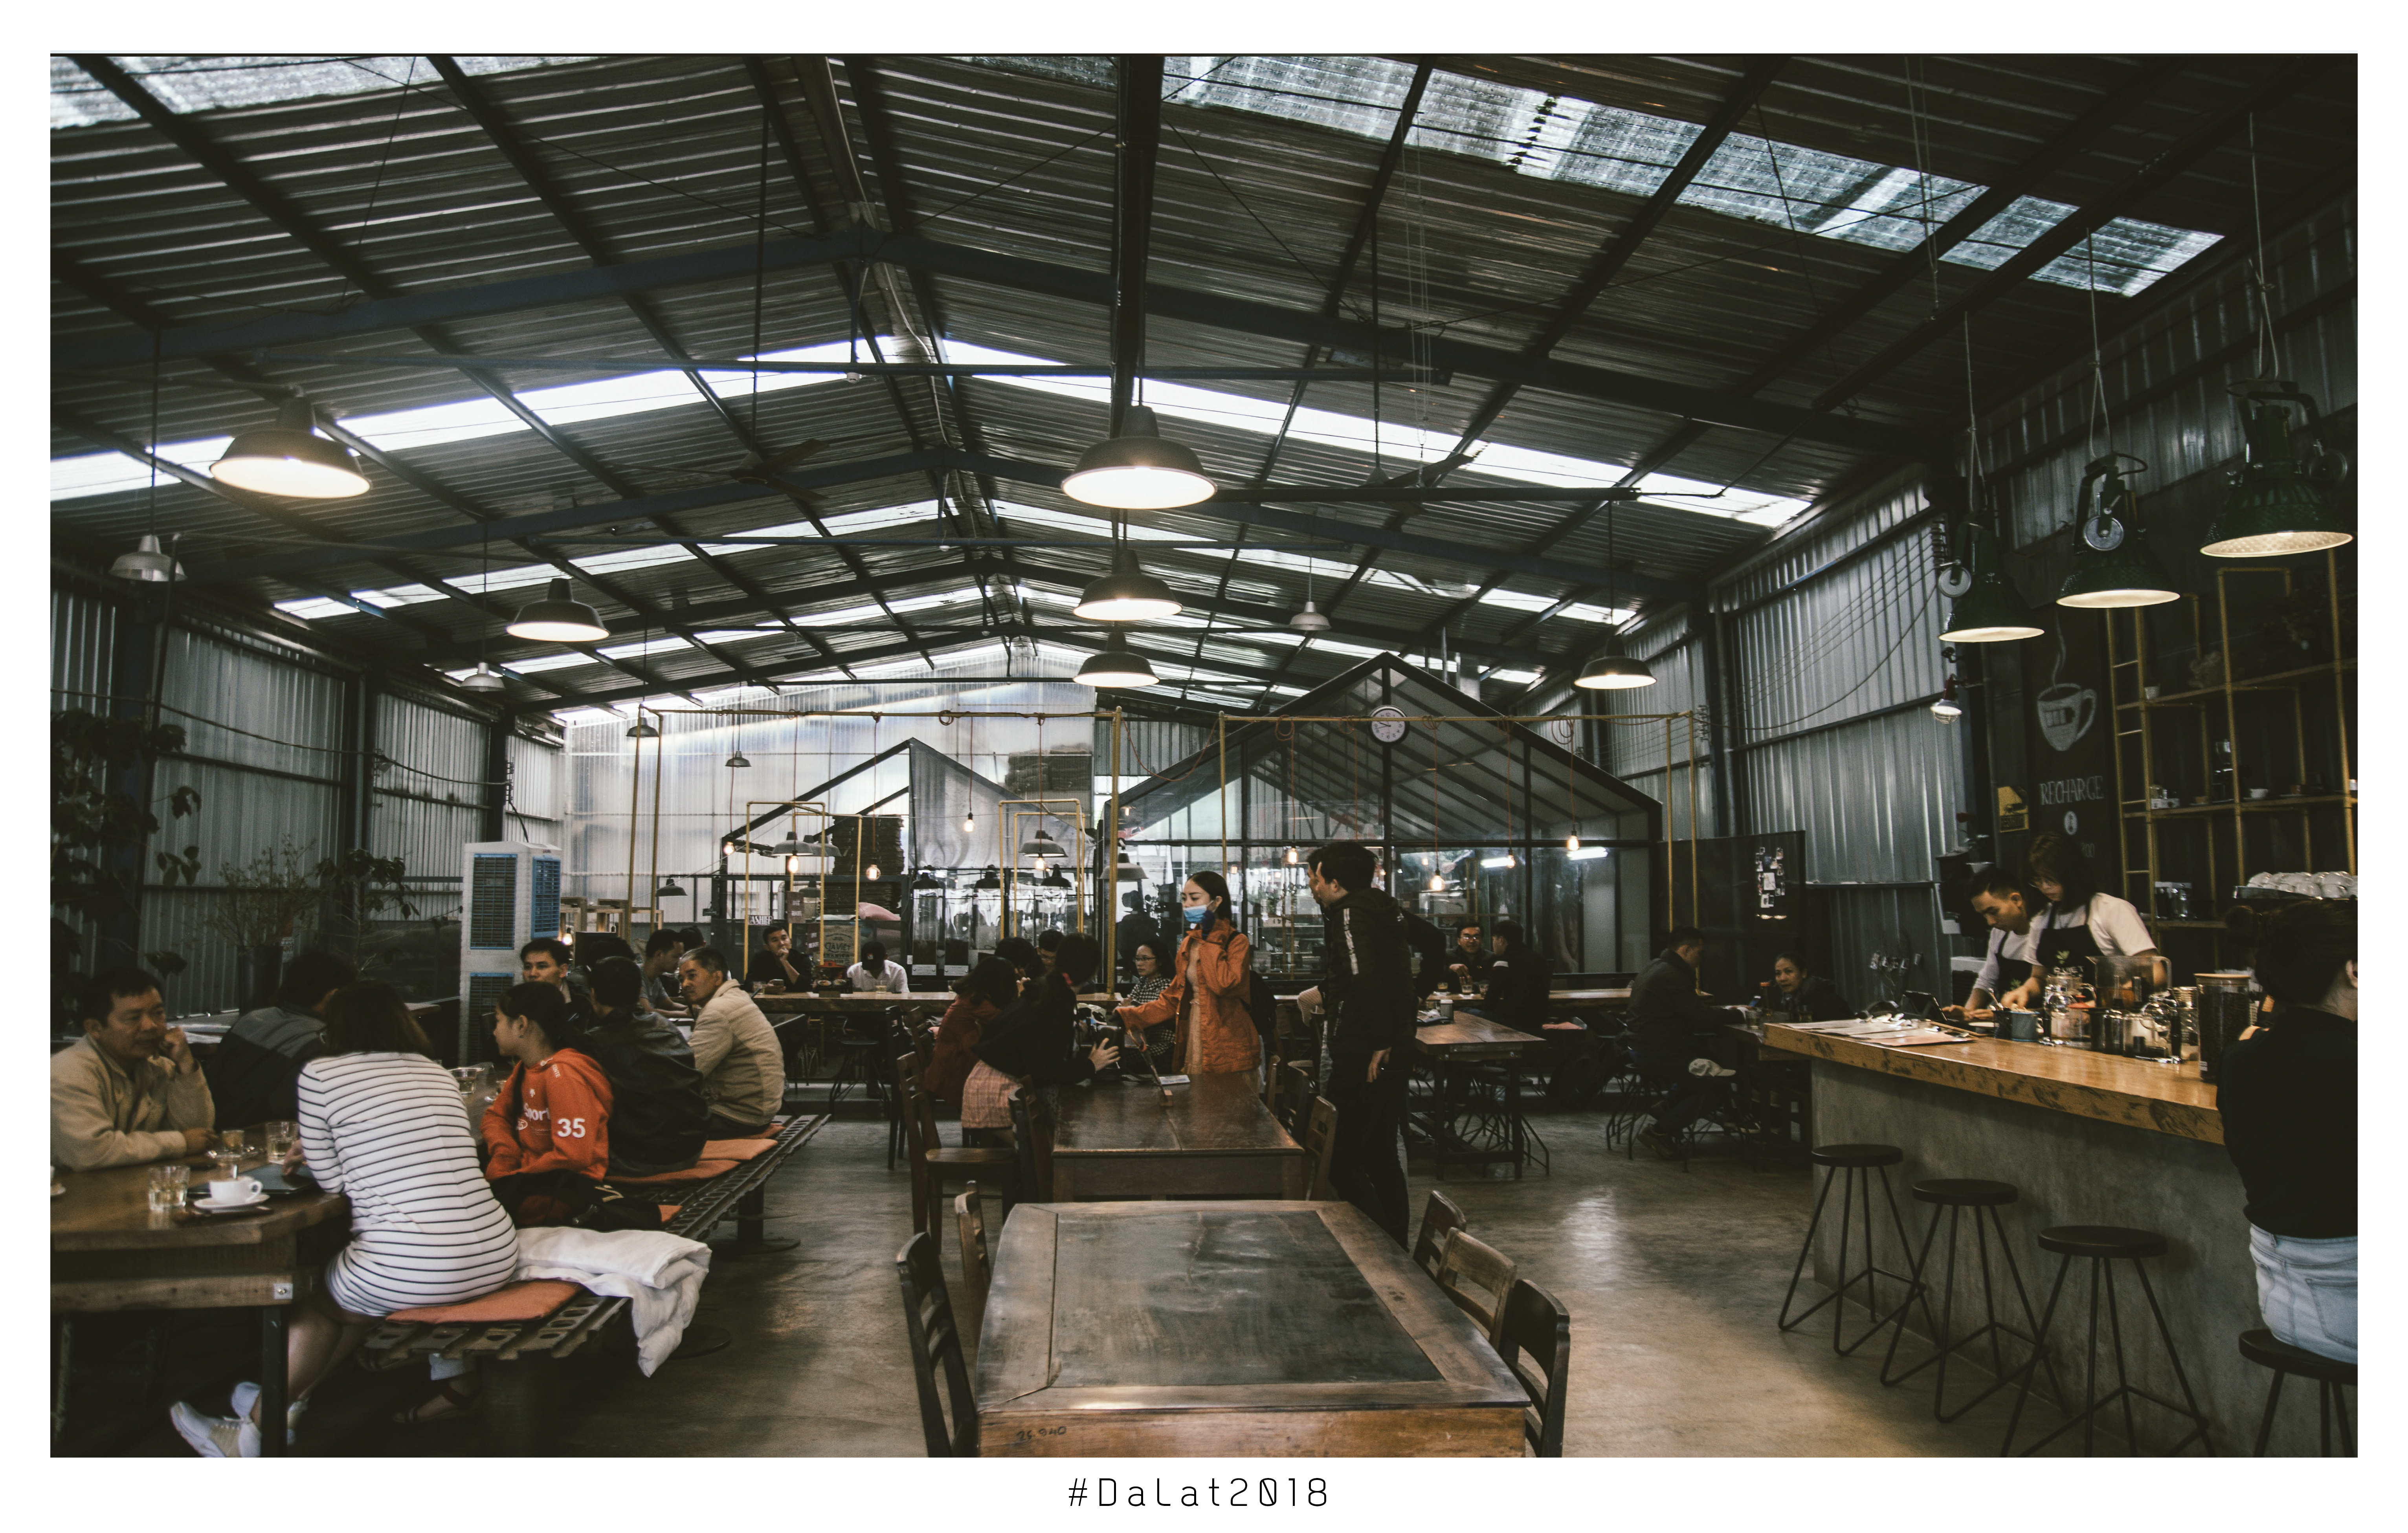
nature, factory, daylighting